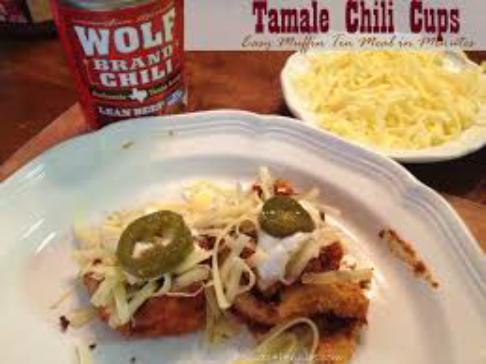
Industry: Food